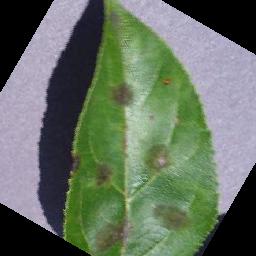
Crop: apple
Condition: scab